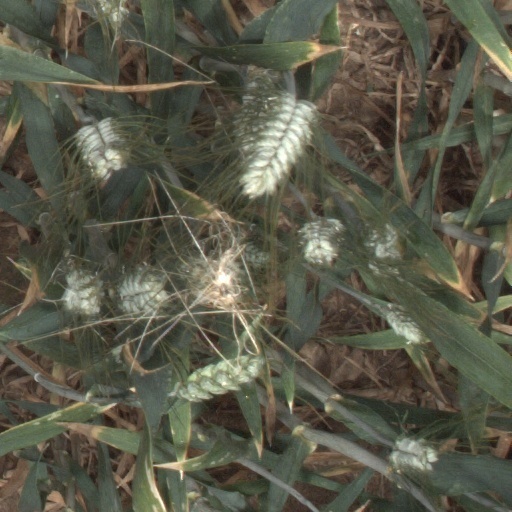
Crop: wheat